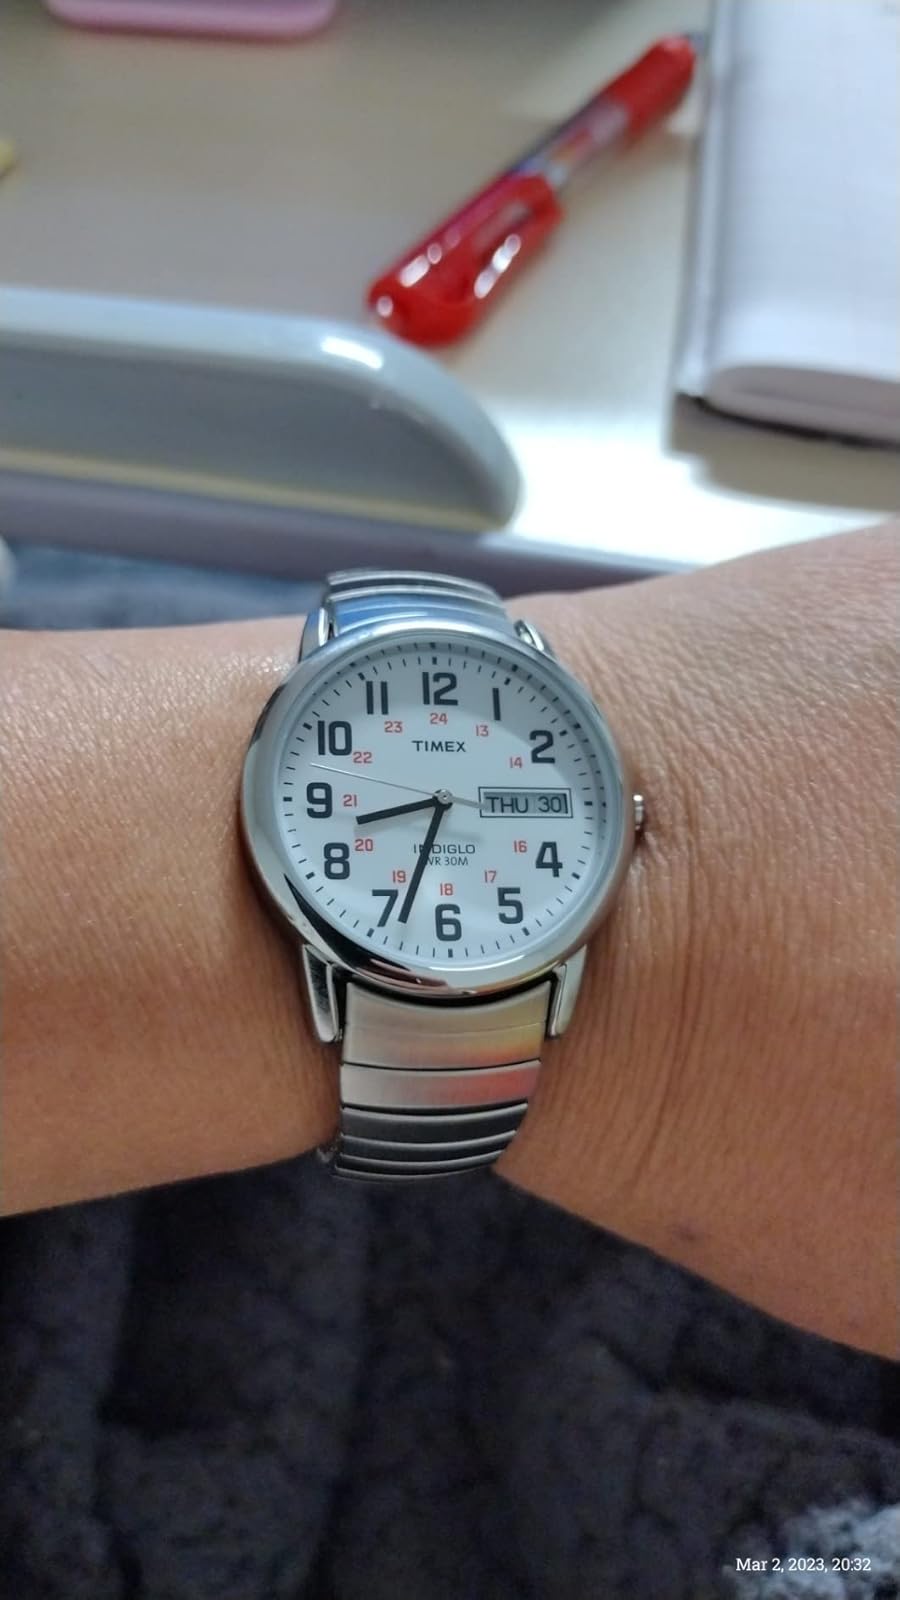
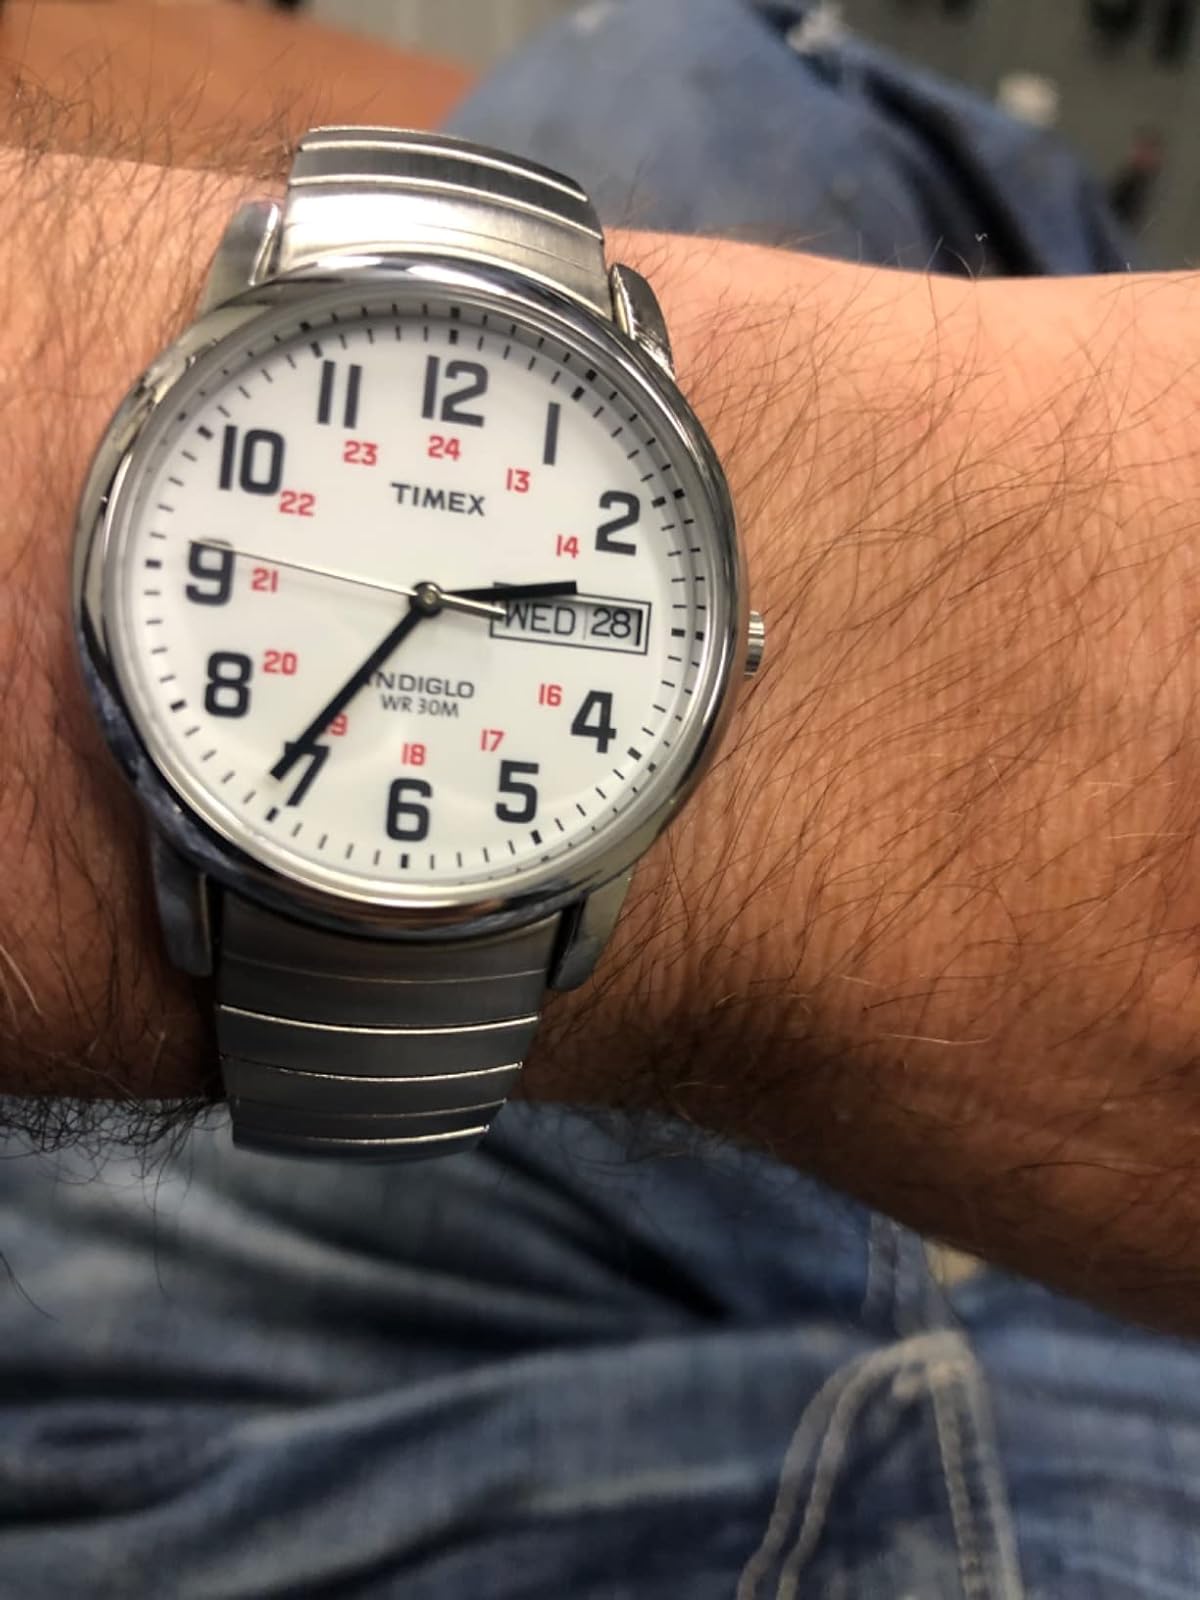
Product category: accessories_watch
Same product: yes